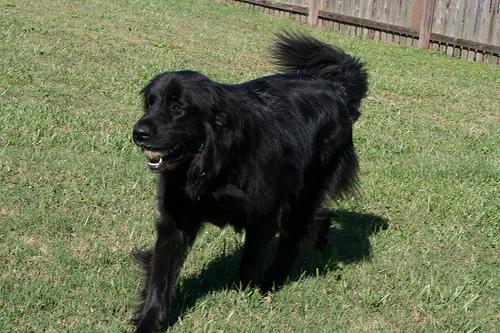
Breed: newfoundland